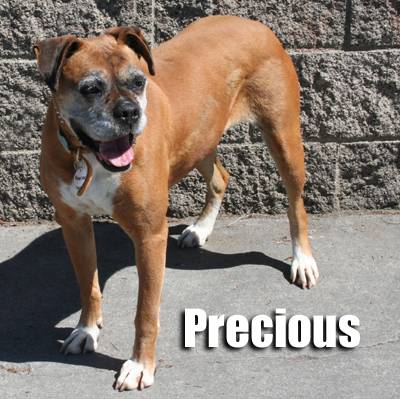
Label: dog